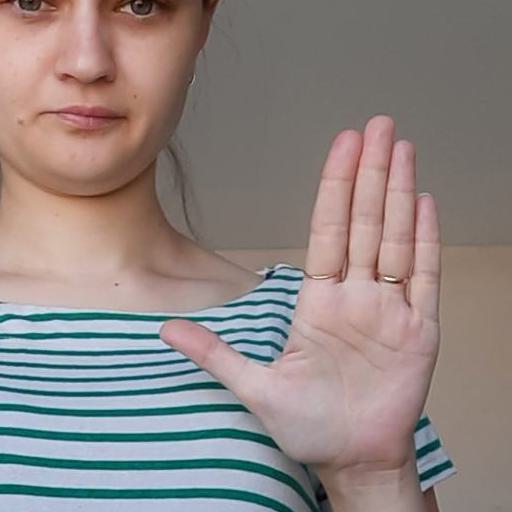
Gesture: stop